Ehrenburg (Plaue)

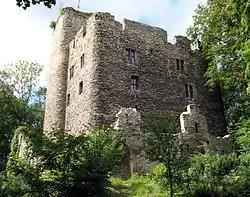

The Ehrenburg (Honour Castle) is a castle overlooking the city of Plaue in Thuringia (Germany).